Dane Cruikshank

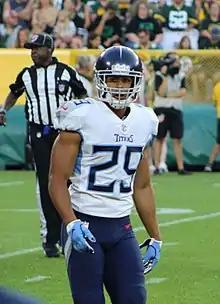
Cruikshank with the Tennessee Titans in 2018

On September 16, 2018, he scored his first NFL touchdown on a fake punt against the Houston Texans by hauling in a 66-yard reception from Kevin Byard. Cruikshank was named American Football Conference Special Teams Player of the Week for his performance in the 20–17 victory.